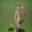
Label: bird